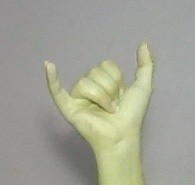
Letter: ya